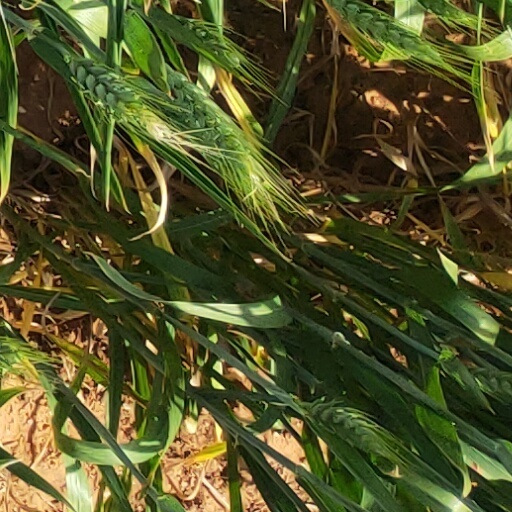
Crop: wheat